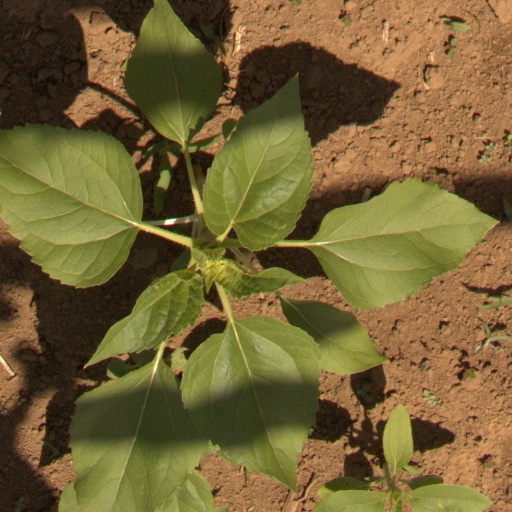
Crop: Jerusalem artichoke